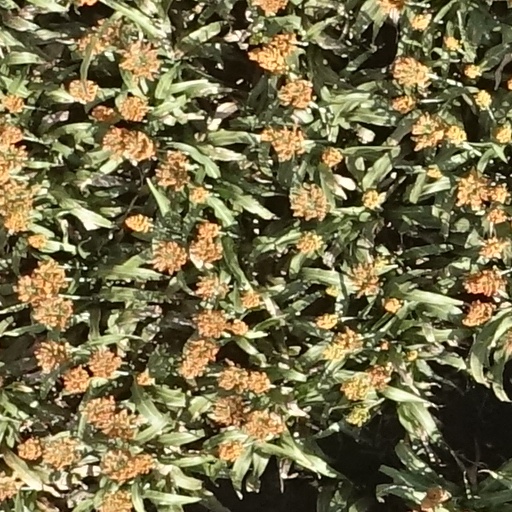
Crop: sorghum